Christmas Rematch

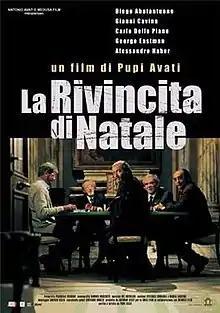

La rivincita di Natale, internationally released as Christmas Rematch, is a 2004 Italian comedy-drama film directed by Pupi Avati. It is the sequel of the 1986 film "Christmas Present".